Joel Collier

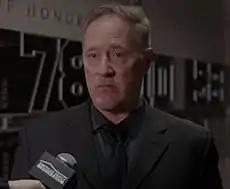
Collier in 2022

Joel Collier (born December 25, 1963) is an American football executive who most recently was a national scout for the Atlanta Falcons of the National Football League (NFL). He is the son of Joe Collier, a former defensive coordinator for the Denver Broncos and New England Patriots and head coach of the Buffalo Bills.